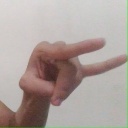
अक्षर: च